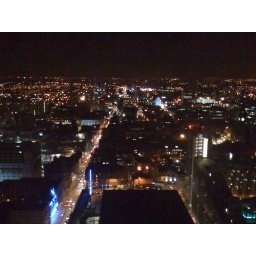
Taken from the 40th floor of a building in Manchester - utterly amazing view and weekend!